Ambrose Burnside

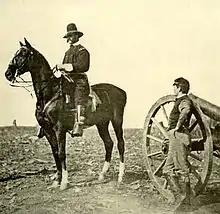
Union General Ambrose Burnside, 1862

Burnside commanded the Coast Division or North Carolina Expeditionary Force from September 1861 until July 1862, three brigades assembled in Annapolis, Maryland, which formed the nucleus for his future IX Corps. He conducted a successful amphibious campaign that closed more than 80% of the North Carolina sea coast to Confederate shipping for the remainder of the war. This included the Battle of Elizabeth City, fought on February 10, 1862, on the Pasquotank River near Elizabeth City, North Carolina.